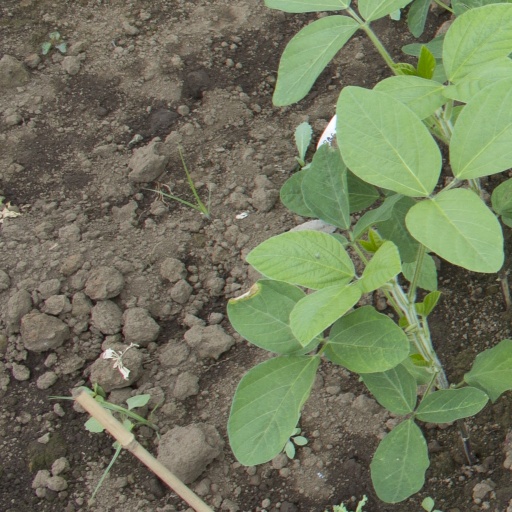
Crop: soybean